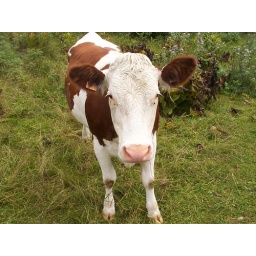
A French cow in the Jura mountains